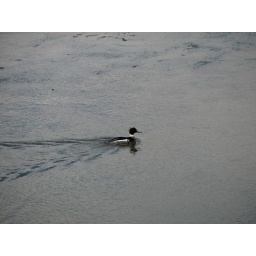
A merganser swimming in the tidal creek behind the beach at Reid State Park. Georgetown, Maine